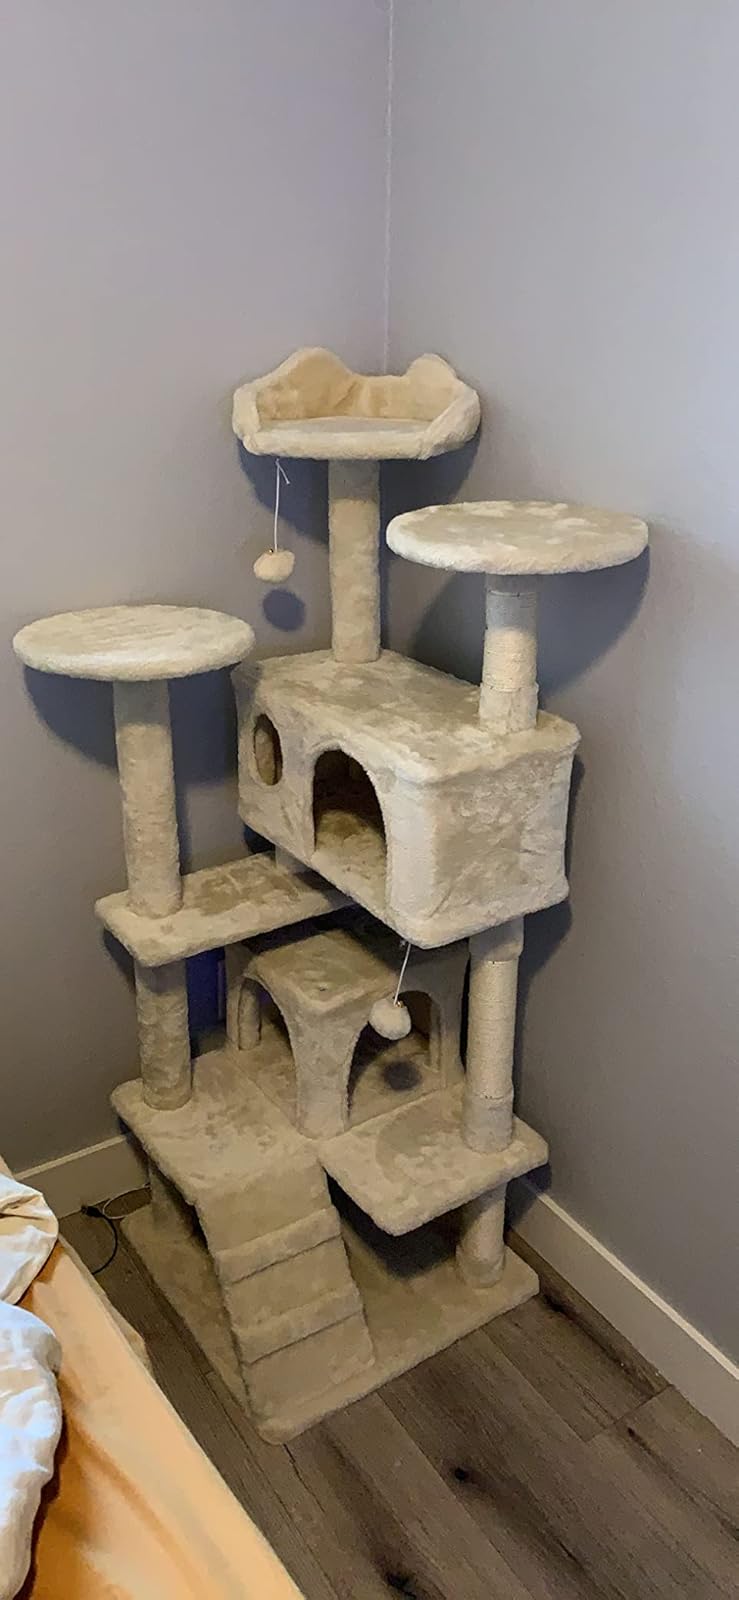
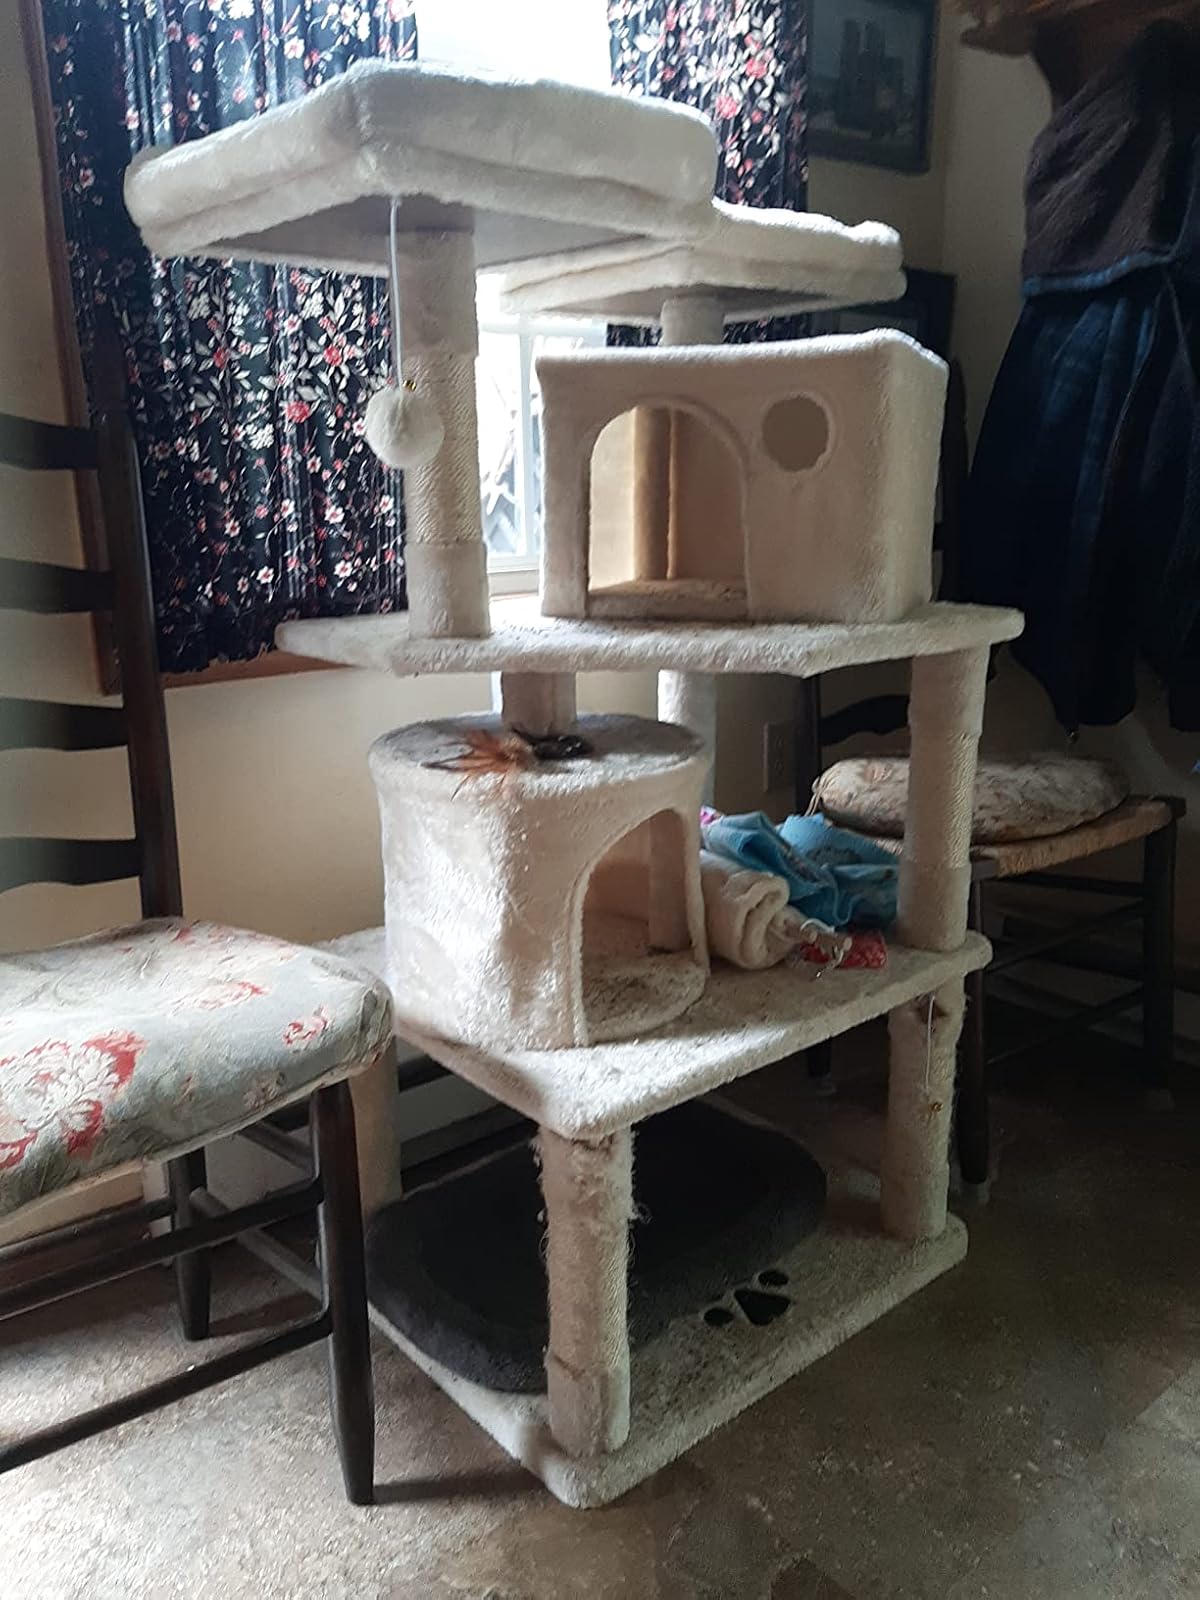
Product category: items_cat tree
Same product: no